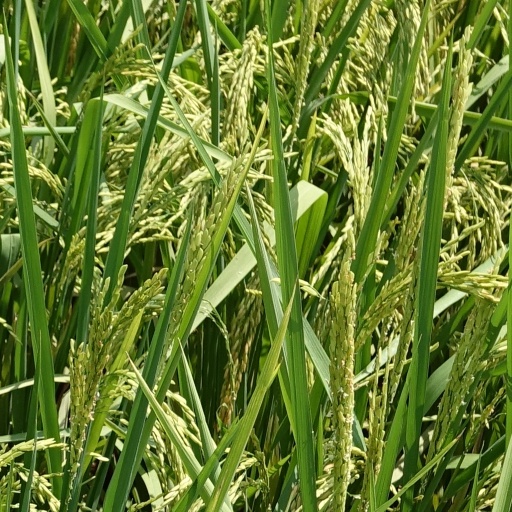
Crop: rice